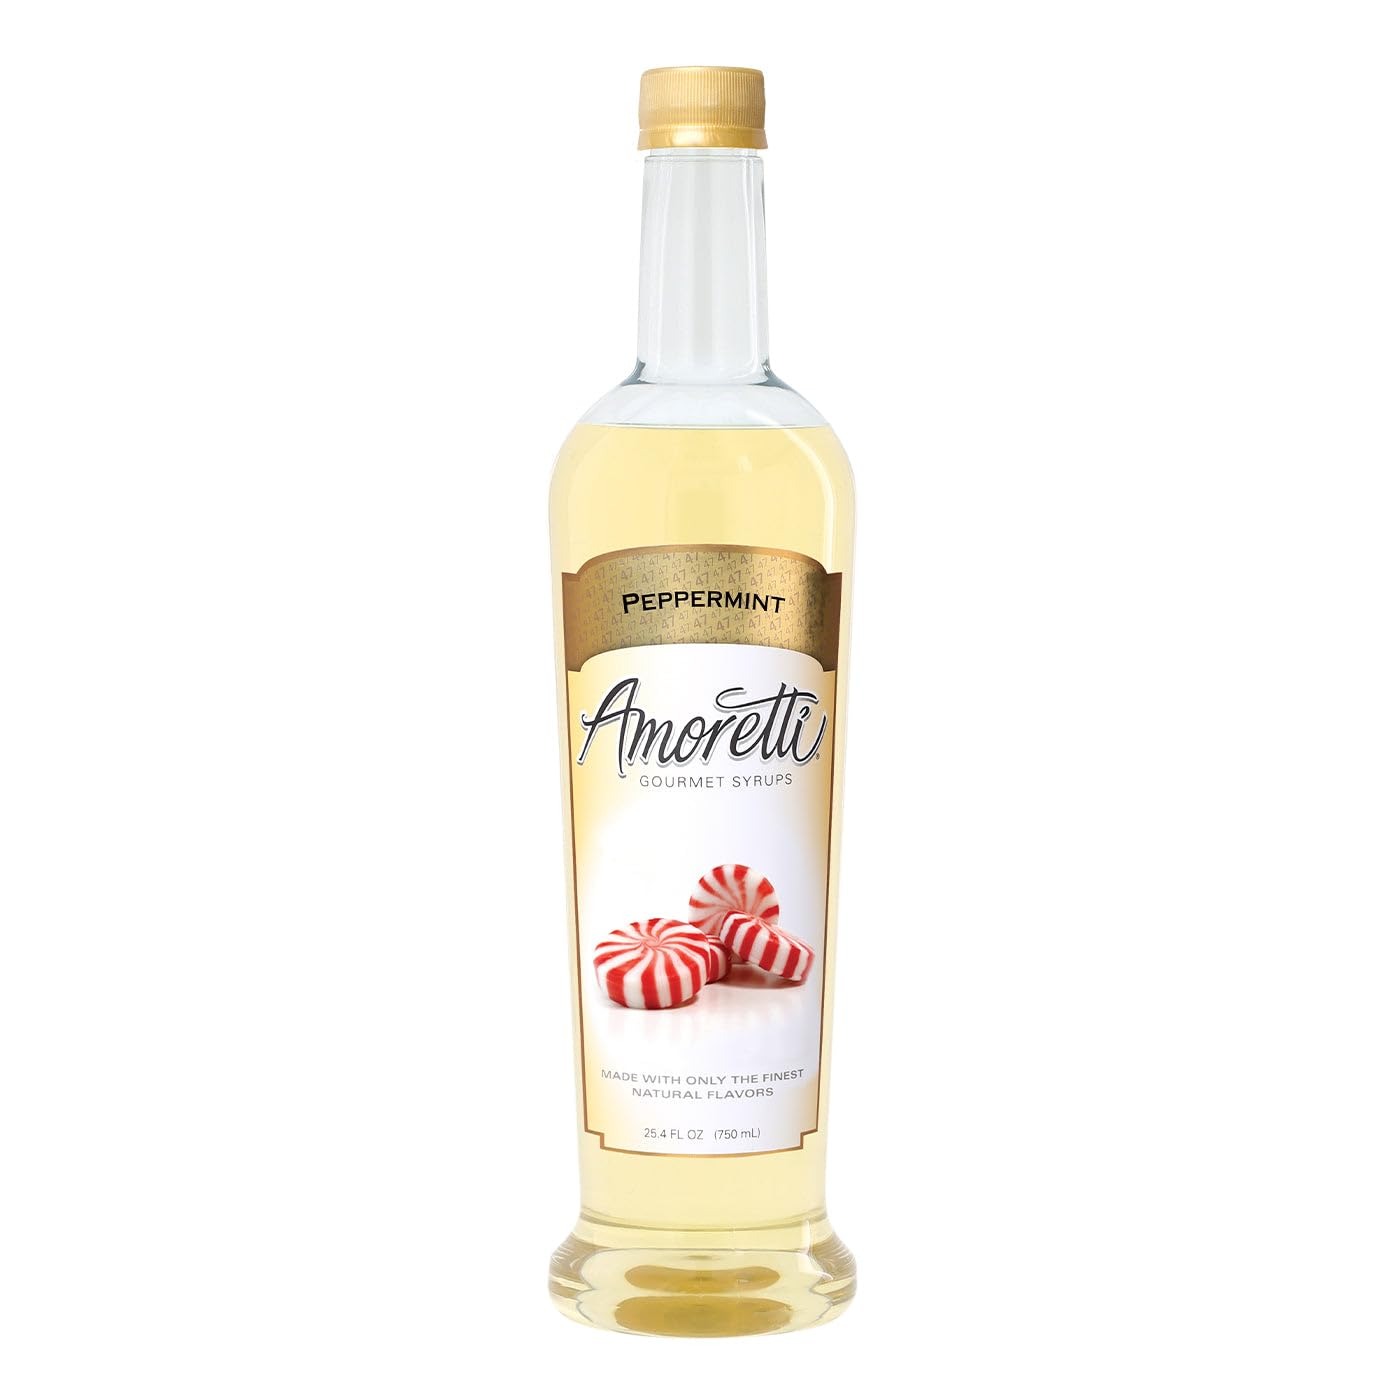
Item Name: Amoretti - Peppermint Gourmet Syrup, 94 Servings Per Bottle (750 ml), for Flavoring Coffees, Cocktails, and other Beverages, Gluten Free, GMO/GEO Free, Preservative Free
Bullet Point 1: Item #AGS-65 Peppermint Gourmet Syrup
Bullet Point 2: Naturally flavored
Bullet Point 3: Preservative Free
Bullet Point 4: No Artificial Sweetener
Bullet Point 5: No Artificial Colors
Product Description: Fresh, Crisp, FestiveAmoretti's Peppermint Gourmet Syrup delivers the refreshing aromatic notes of crisp peppermint straight into your favorite beverage and dessert applications. Indulge in the flavor of candy canes and add a whimsical spin reminiscent of the winter season to all your gourmet creations. Enjoy the nostalgic taste of the holidays year-round — with Amoretti!Product Details
Value: 25.4
Unit: Fl Oz

Price: 16.43